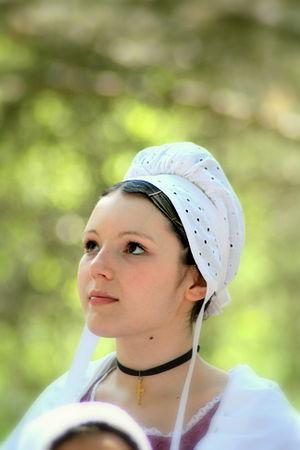
Coiffe comtadine à la grecque
Cette page propose une liste de couvre-chefs par ordre alphabétique.
Le costume provençal comtadin désigne les vêtements traditionnellement portés dans le Comtat Venaissin et jusqu'au nord de la Durance jusqu'à la fin du XIXᵉ siècle. Il représente l'un des deux grands types de costumes portés en Provence, bien qu'en 1884, le félibre Frédéric Mistral ait cherché à imposer le costume d'Arles comme symbole du vêtement provençal. Son signe le plus distinctif est la coiffe à la grecque.